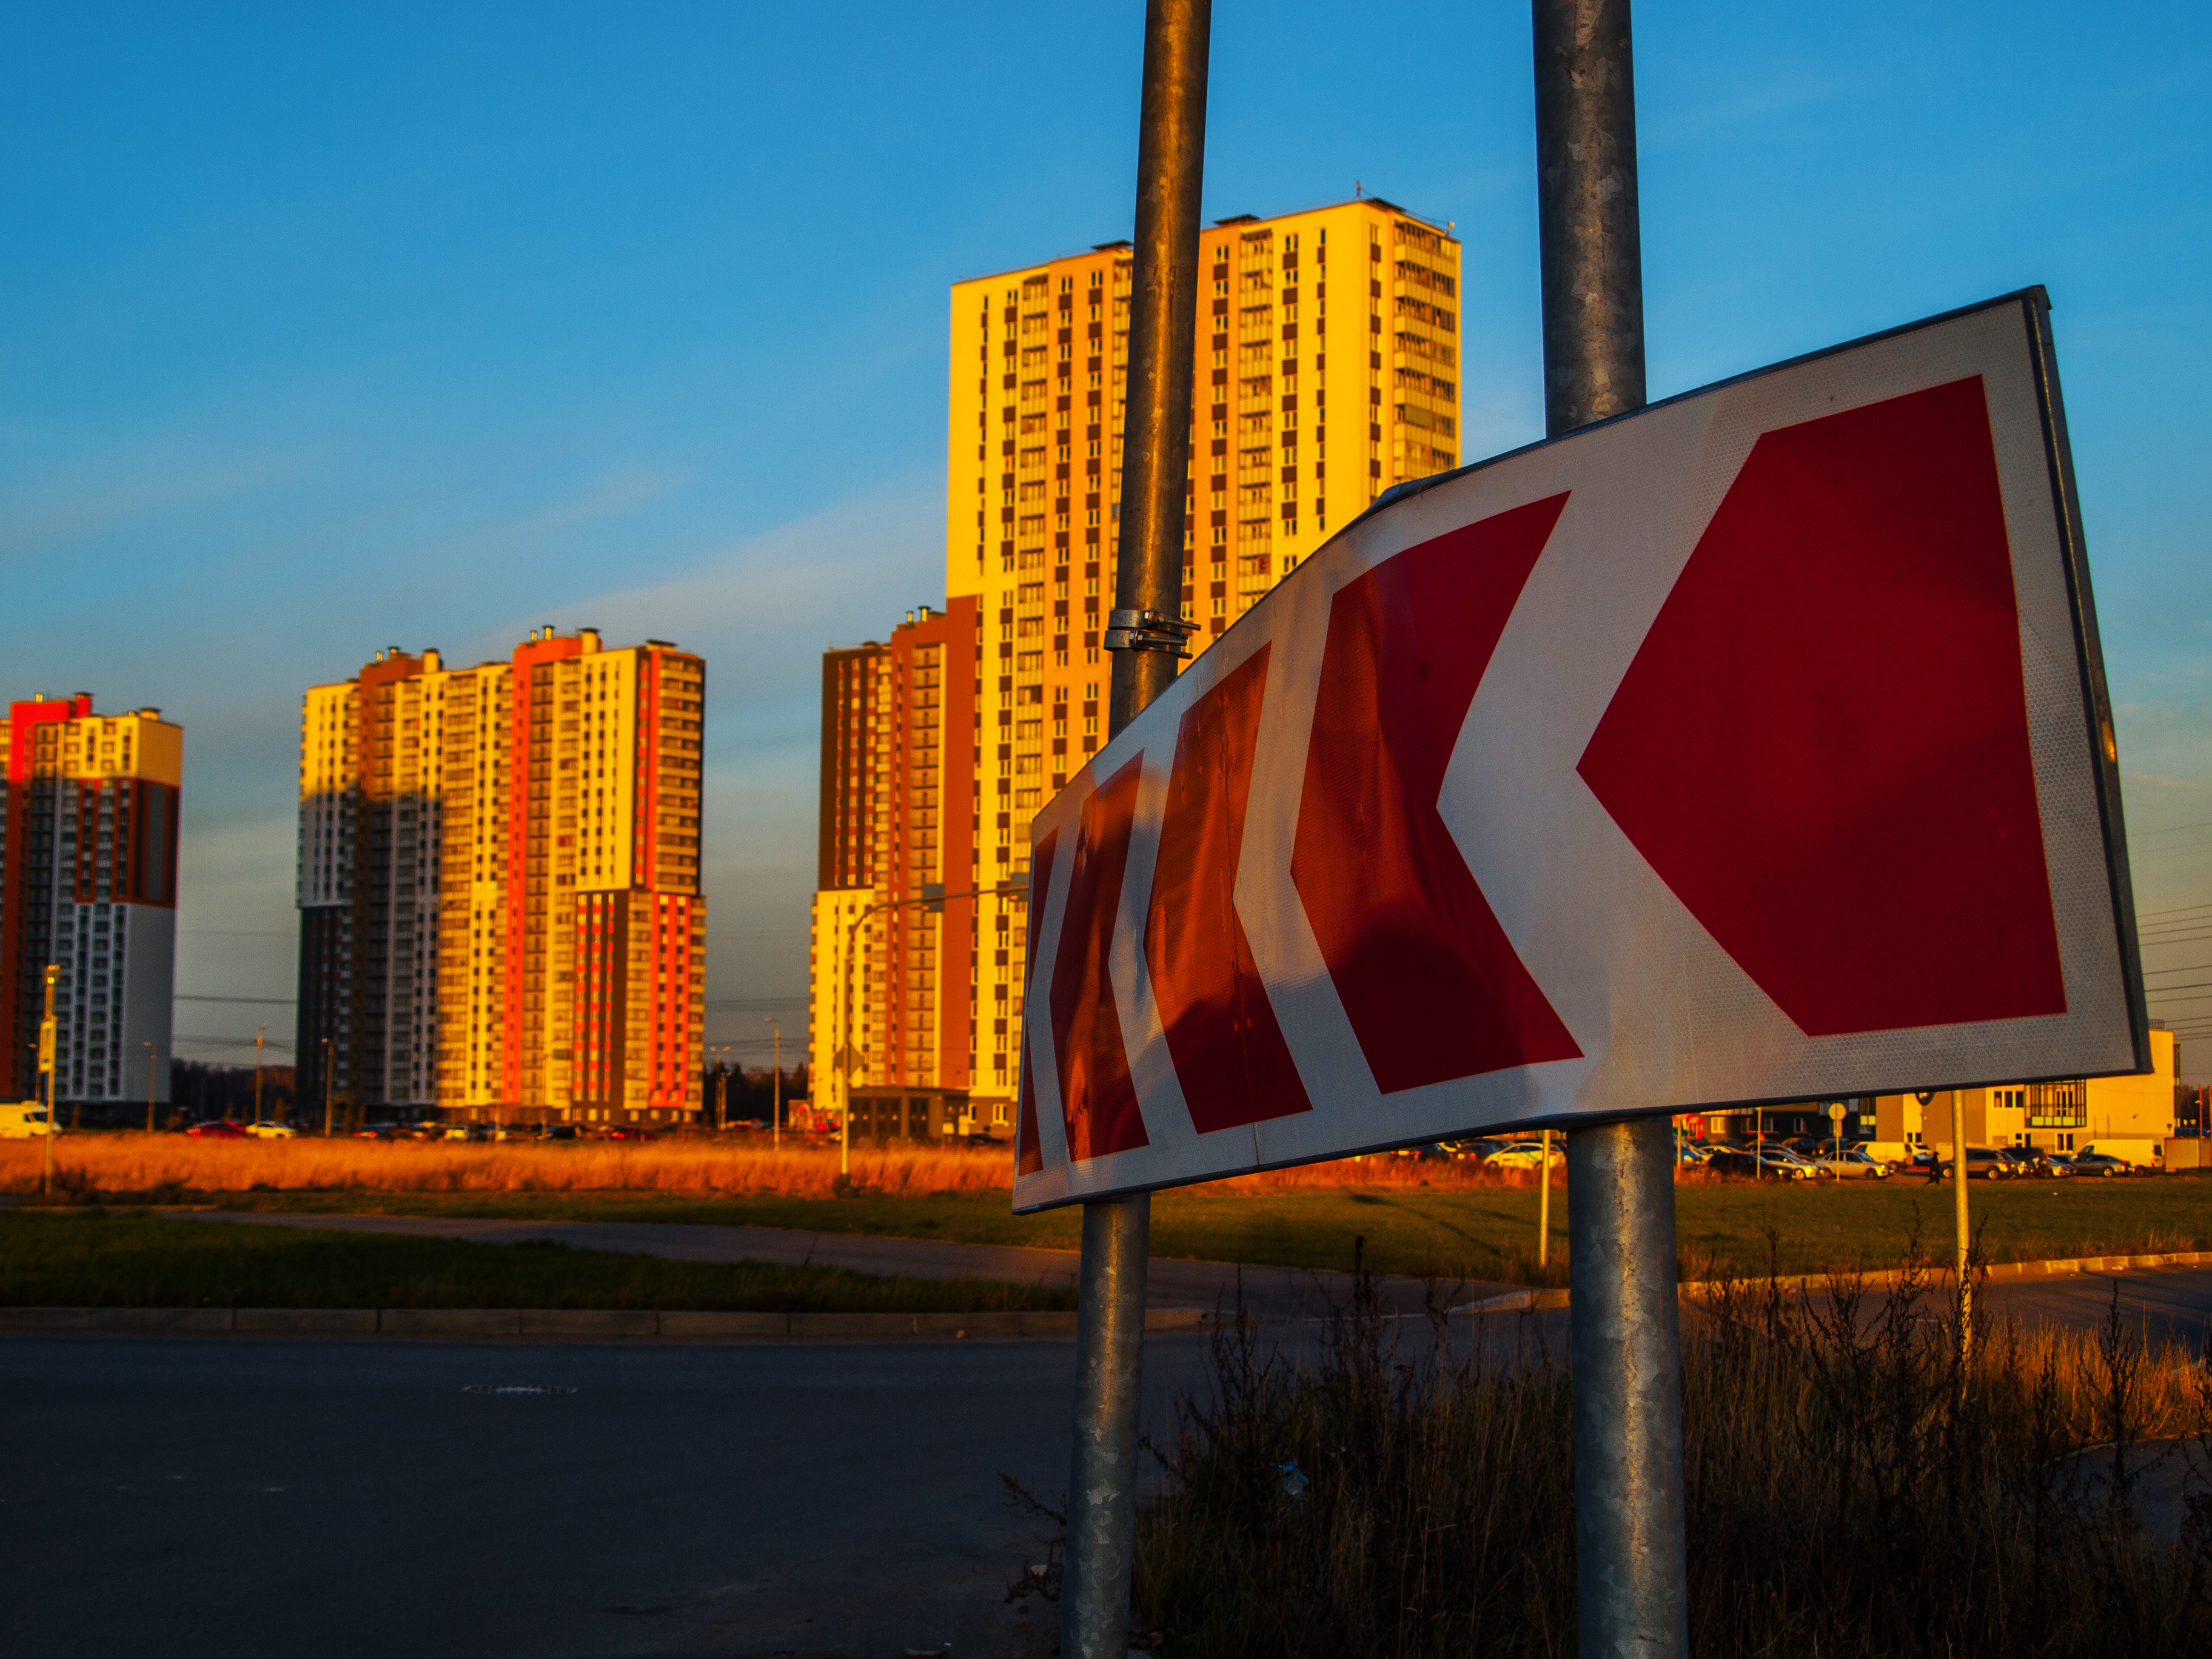
images, sky, building, plant, daytime, skyscraper, nature, infrastructure, orange, sunlight, flag, tower block, cloud, landscape, morning, real estate, city, Tints and shades, grass, landmark, metropolitan area, condominium, shade, road, dusk, urban area, human settlement, pole, facade, public utility, wind, horizon, headquarters, evening, cityscape, mixed use, commercial building, town, sign, signage, tower, advertising, reflection, downtown, night, corporate headquarters, coquelicot, transport, skyline, street sign